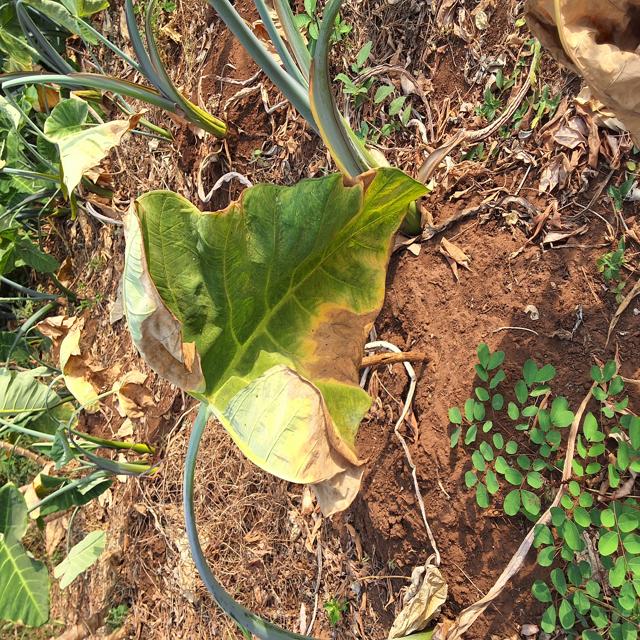
Label: Late_Blight